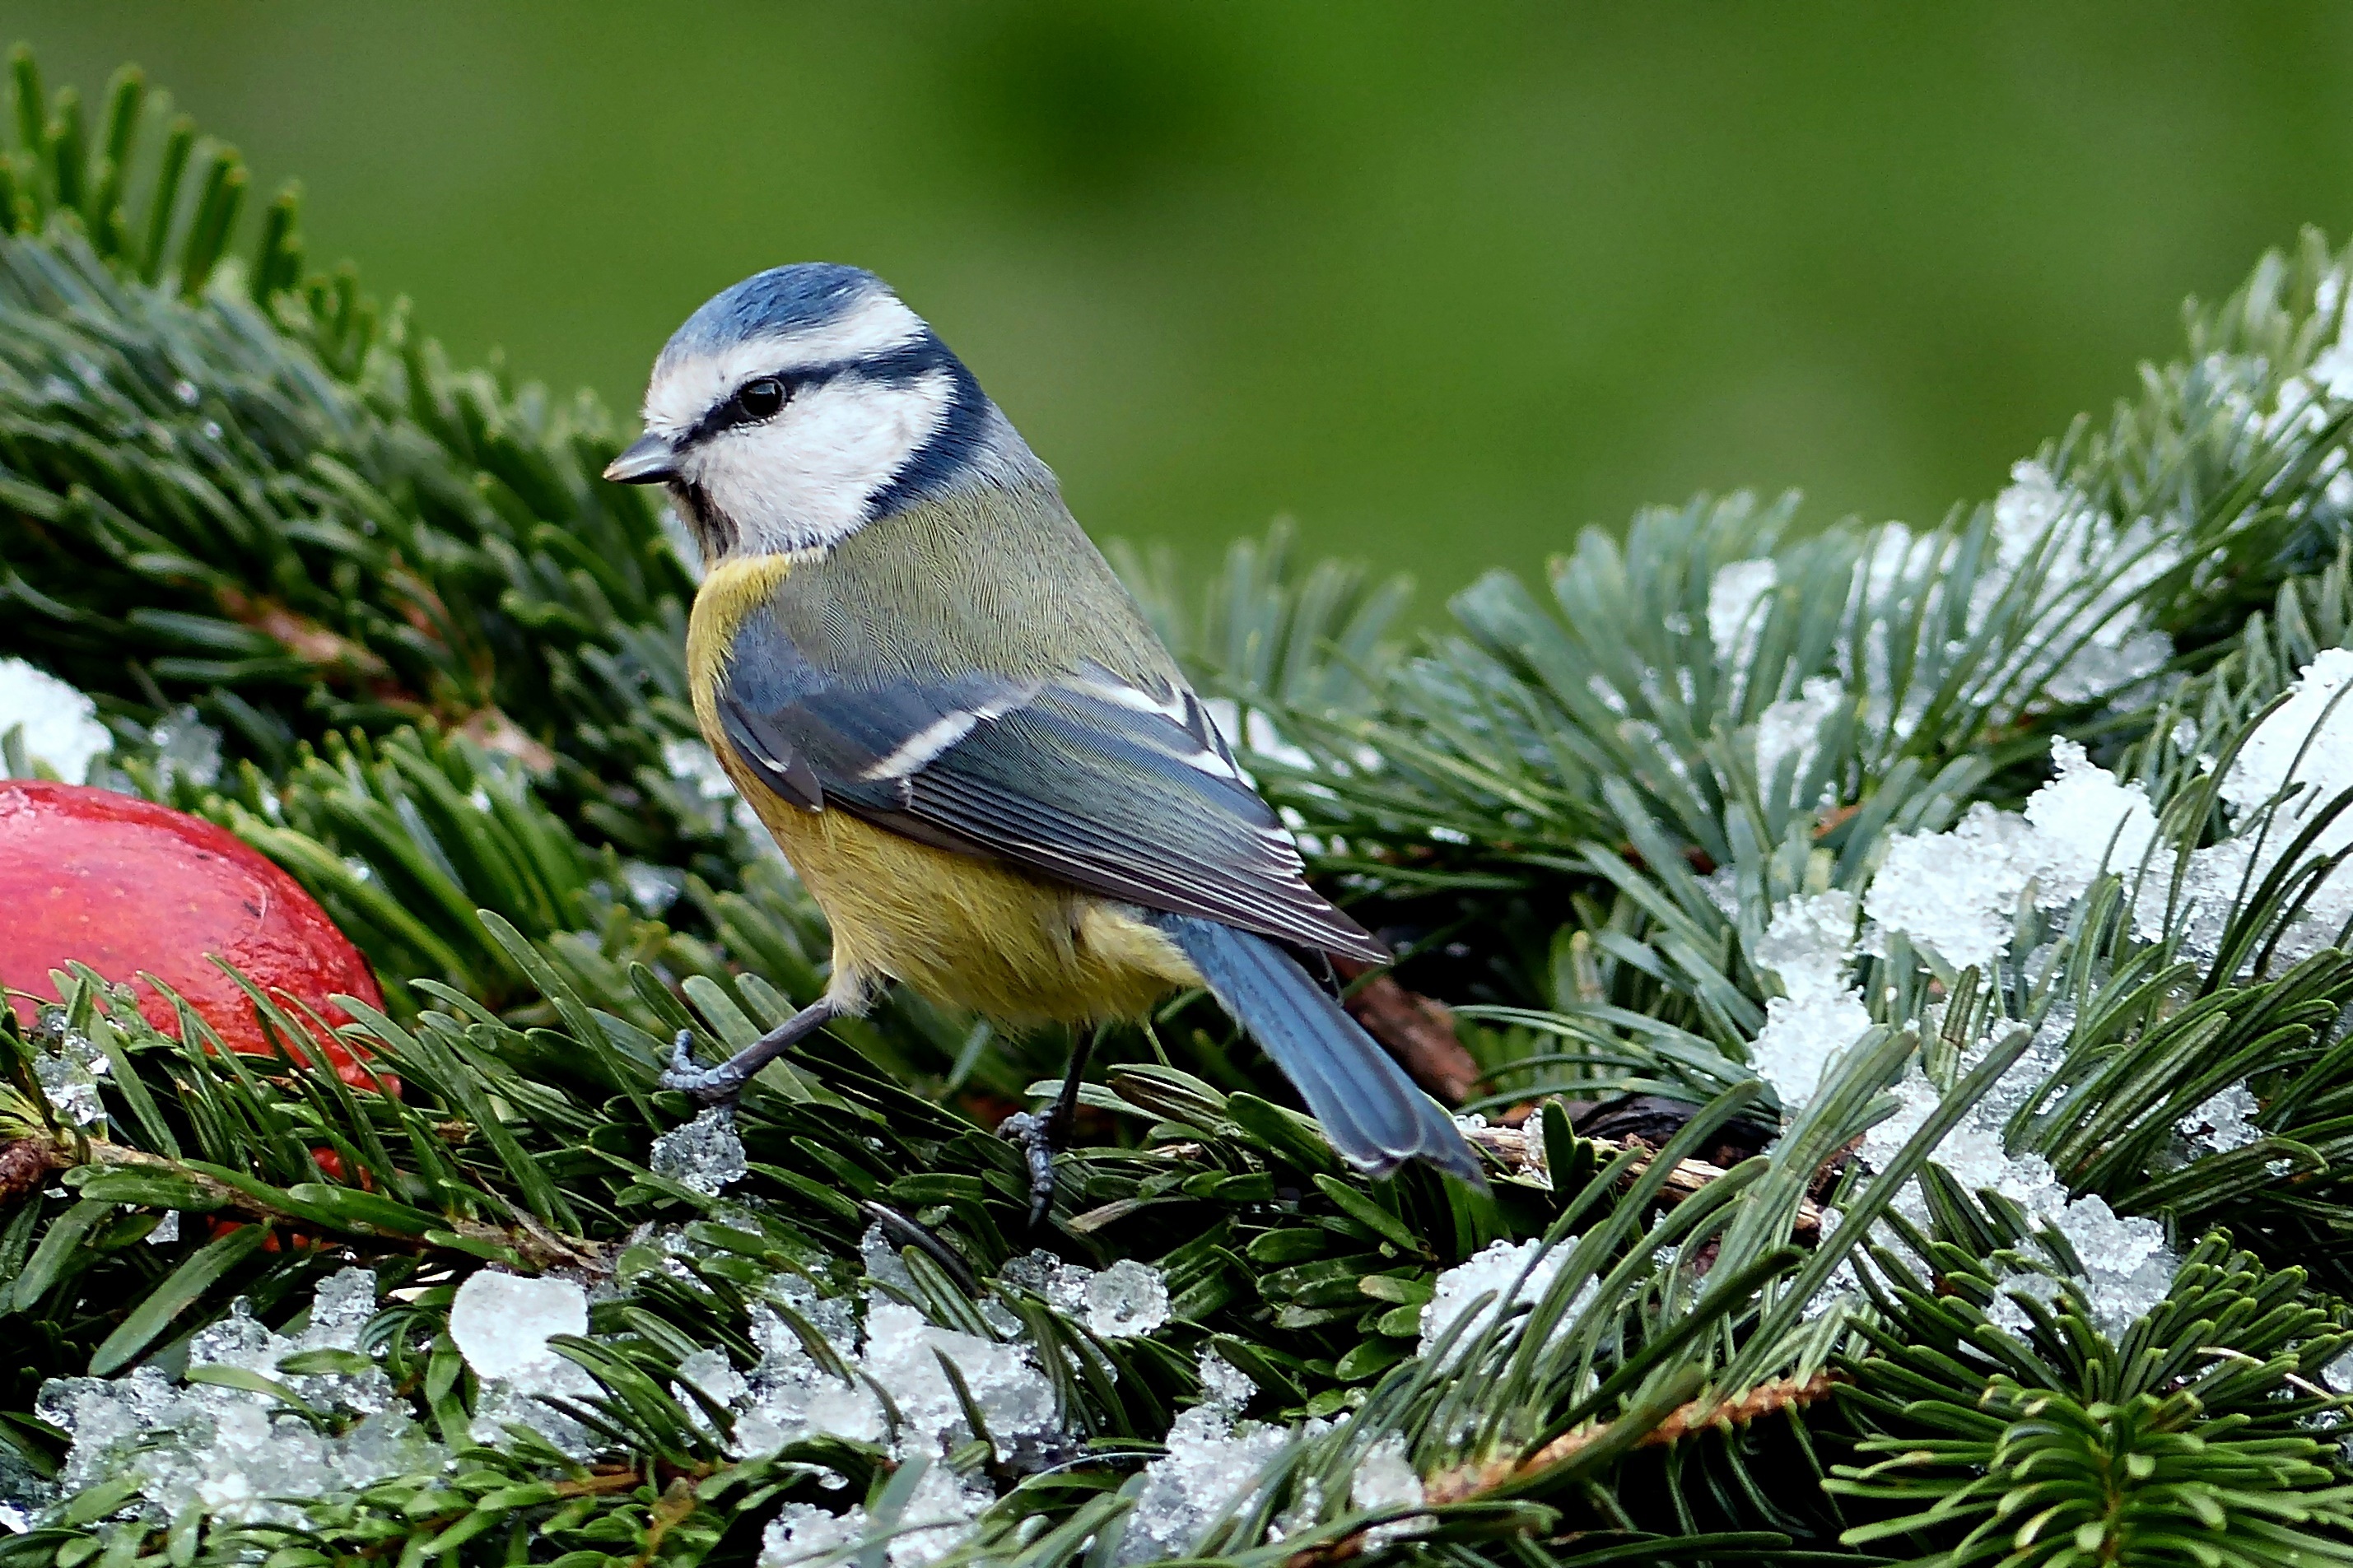
tree, nature, branch, winter, bird, wildlife, beak, garden, fauna, jay, blue jay, vertebrate, blue tit, tit, foraging, chickadee, cyanistes caeruleus, perching bird, emberizidae